Idir (singer)

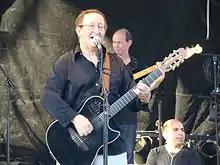
Idir performing in Bondy, France, in 2008

Idir re-entered the music industry in 1993 when he released the album "Les Chasseurs de Lumières" ("The Light Hunters"). He became known as an ardent advocate of the Kabyle and Berber cultures. In 1995, he performed together with fellow Berber Lounès Matoub, who was murdered three years later. His 1999 album, "Identités", featured him singing with Manu Chao, Dan Ar Braz, Maxime Le Forestier, Gnawa Diffusion, Zebda, Gilles Servat, Geoffrey Oryema, and the Berber National Orchestra. It was ultimately a widespread success.